Academy of Mount St. Ursula

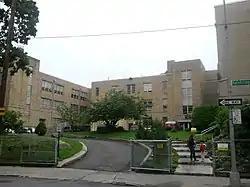

The Academy of Mount St. Ursula is a Catholic girls' college preparatory school founded in 1855 as a part of the Monastery of St. Ursula in the town of Morrisania (now a part of the Bronx, New York City). It is the oldest continuously operating Catholic high school for girls in the State of New York, and is located in the Archdiocese of New York.